Junior Parker

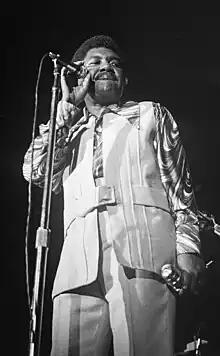
Parker at the 1970 Ann Arbor Blues Festival

Herman "Junior" Parker (March 27, 1932November 18, 1971), also known as Little Junior Parker, was an American blues singer and harmonica player. He is best remembered for his voice which has been described as "honeyed" and "velvet-smooth". One music journalist noted, "For years, Junior Parker deserted down home harmonica blues for uptown blues-soul music".